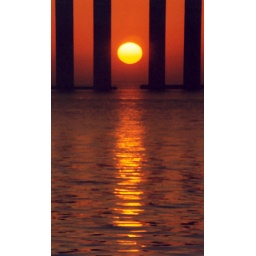
Sunrise below Vasco da Gama's bridge over the Tagus river in Lisbon, Portugal.